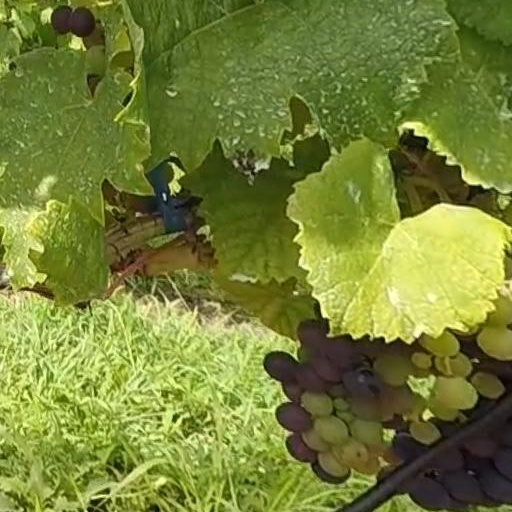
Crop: grape